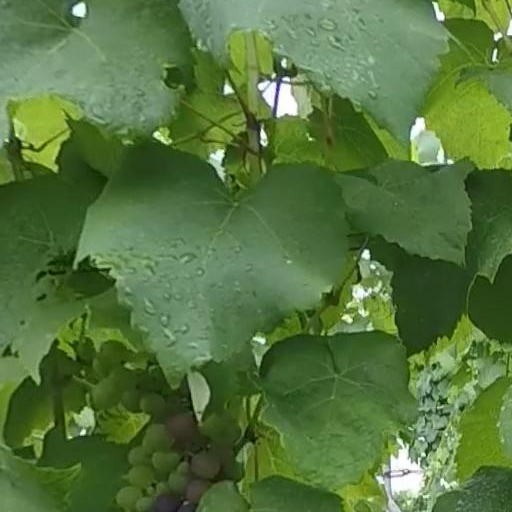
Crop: grape